Carver Industrial Historic District

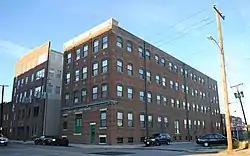
Carver Industrial Historic District, December 2011

The Carver Industrial Historic District is a national historic district located at Carver, Richmond, Virginia. The district encompasses 13 contributing buildings located west of downtown Richmond. The industrial area developed between 1890 and 1930, along the tracks of the Richmond, Fredericksburg and Potomac Railroad. The buildings are in a variety of popular 19th-century and early 20th century architectural styles including Queen Anne and Romanesque.